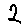
Label: 2